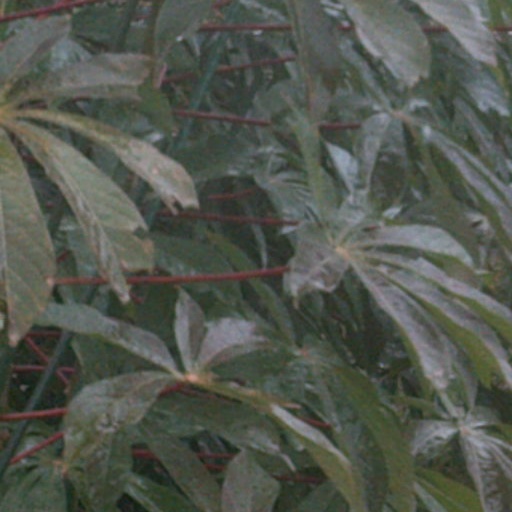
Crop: cassava